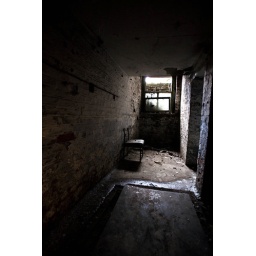
A chair sits forlornly in a side corridor